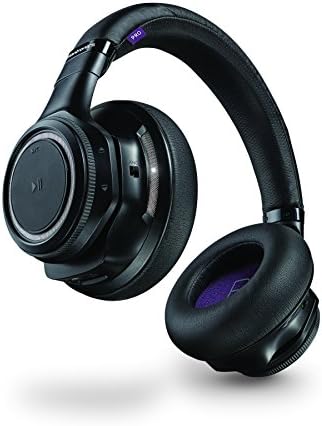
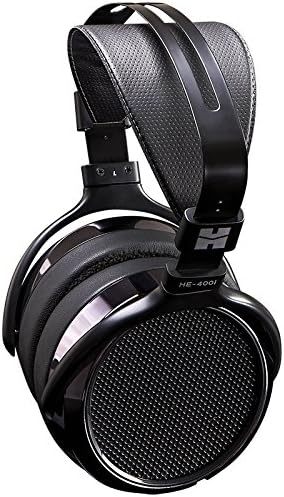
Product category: headphones
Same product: no